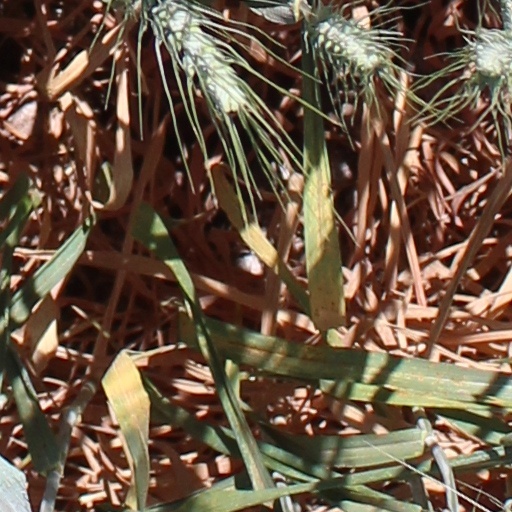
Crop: wheat